Caroline Davis (publishing)

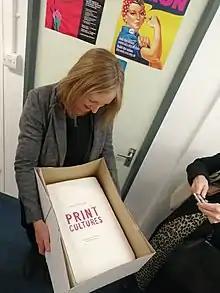
Dr Caroline Davis, 2020, holding a cake decorated with the cover of her book 'Print Cultures'.

Caroline Davis is a British academic who specialises in the history of publishing culture, and government propaganda in Africa during the Cold War. She is currently an Associate Professor in Publishing at University College London.